St. Monica's Church (Queens)

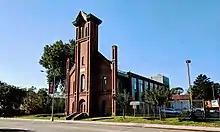
St. Monica's Church

St. Monica's Roman Catholic Church, after years of neglect and partial collapse, has been re-purposed as a child's day care center. According to Robert Hampton, president of York College which is part of the City University System, St. Monica "symbolizes in many respects what York College symbolizes to its community. A place for people to transform their lives as St. Monica had to transform her life. It's important to have a sense of history." In December 2003, ground was broken and acquired for the York College Child Care Center, cost a state-funded $4.7 million; this project's architecture represented "a fashion of something old and something new". This two-story, 10,000-square-foot (929-square-meter) steel and glass day care center incorporated the two-story brick facade and bell tower, which were all that remained of the 1856 Roman Catholic Church. The Church's walls and roof collapsed in 1999, following 12 days of torrential rain fall. However, the relic was saved on the recommendation of the New York City Landmarks Preservation Commission.